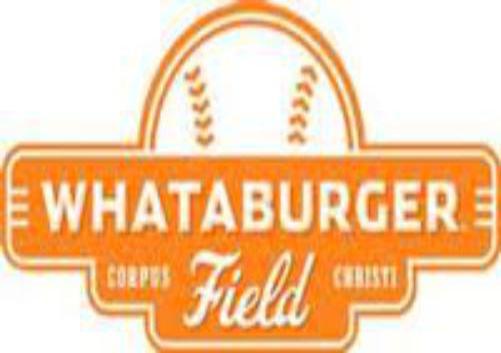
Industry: Clothes